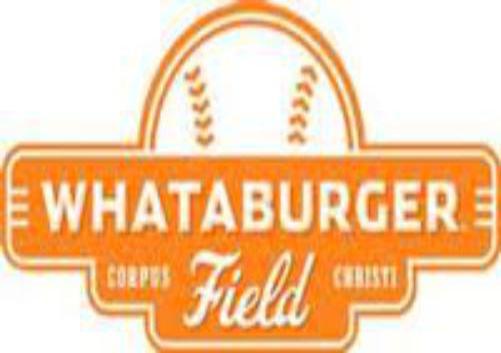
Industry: Clothes